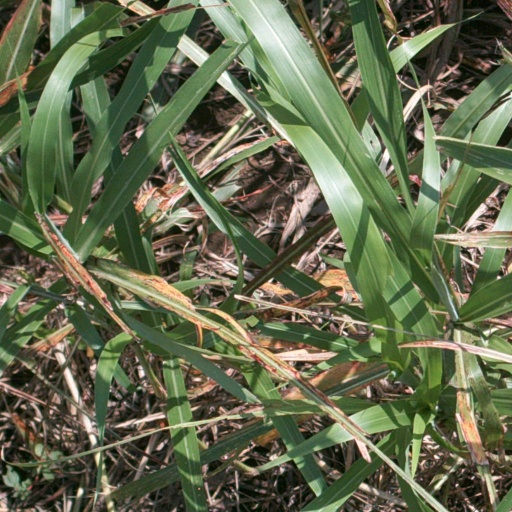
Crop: sorghum